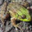
Label: frog